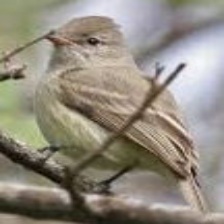
Species: NORTHERN BEARDLESS TYRANNULET
Scientific name: CAMPTOSTOMA IMBERBE